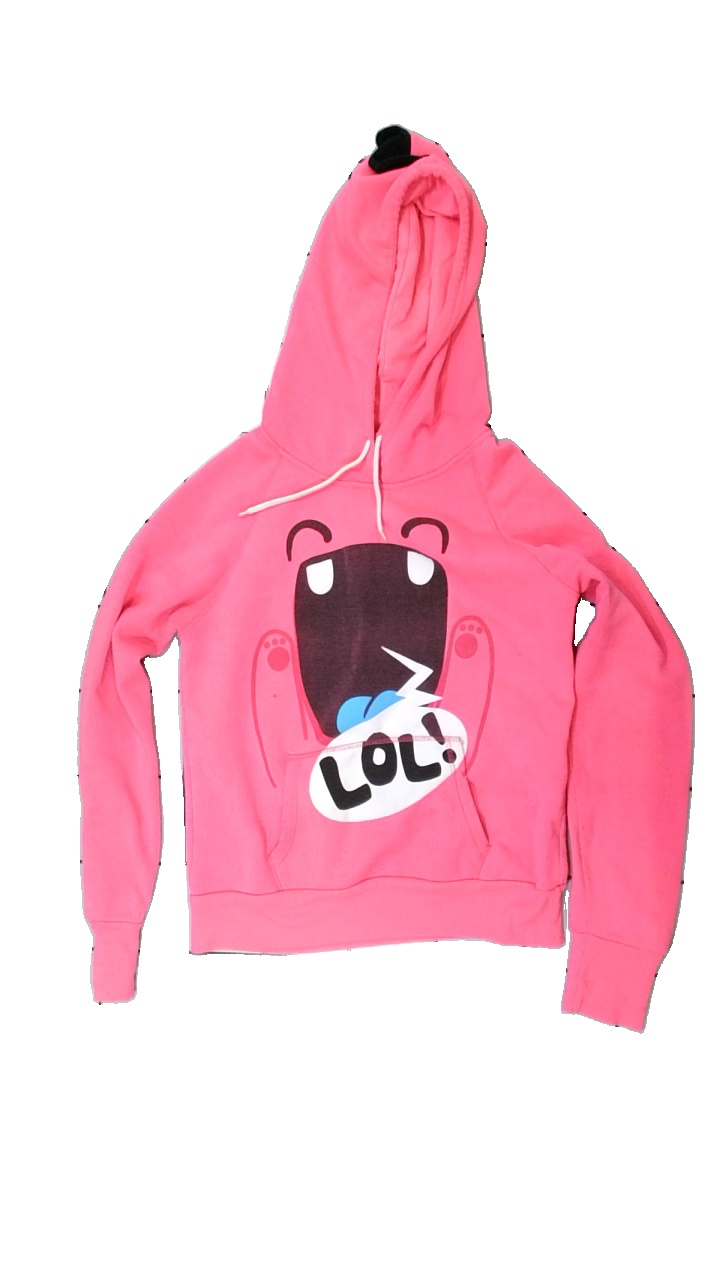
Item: Hoodie (Ladies)
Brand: Sws
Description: rosa hoodie med monster och text fram. mycket nopprig och fläckar bak
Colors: Blue, Pink, Black, Multicolor
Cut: Regular
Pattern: Other
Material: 100% polyester
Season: All
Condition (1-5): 1
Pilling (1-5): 1
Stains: Major
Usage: Energy Recovery
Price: <50